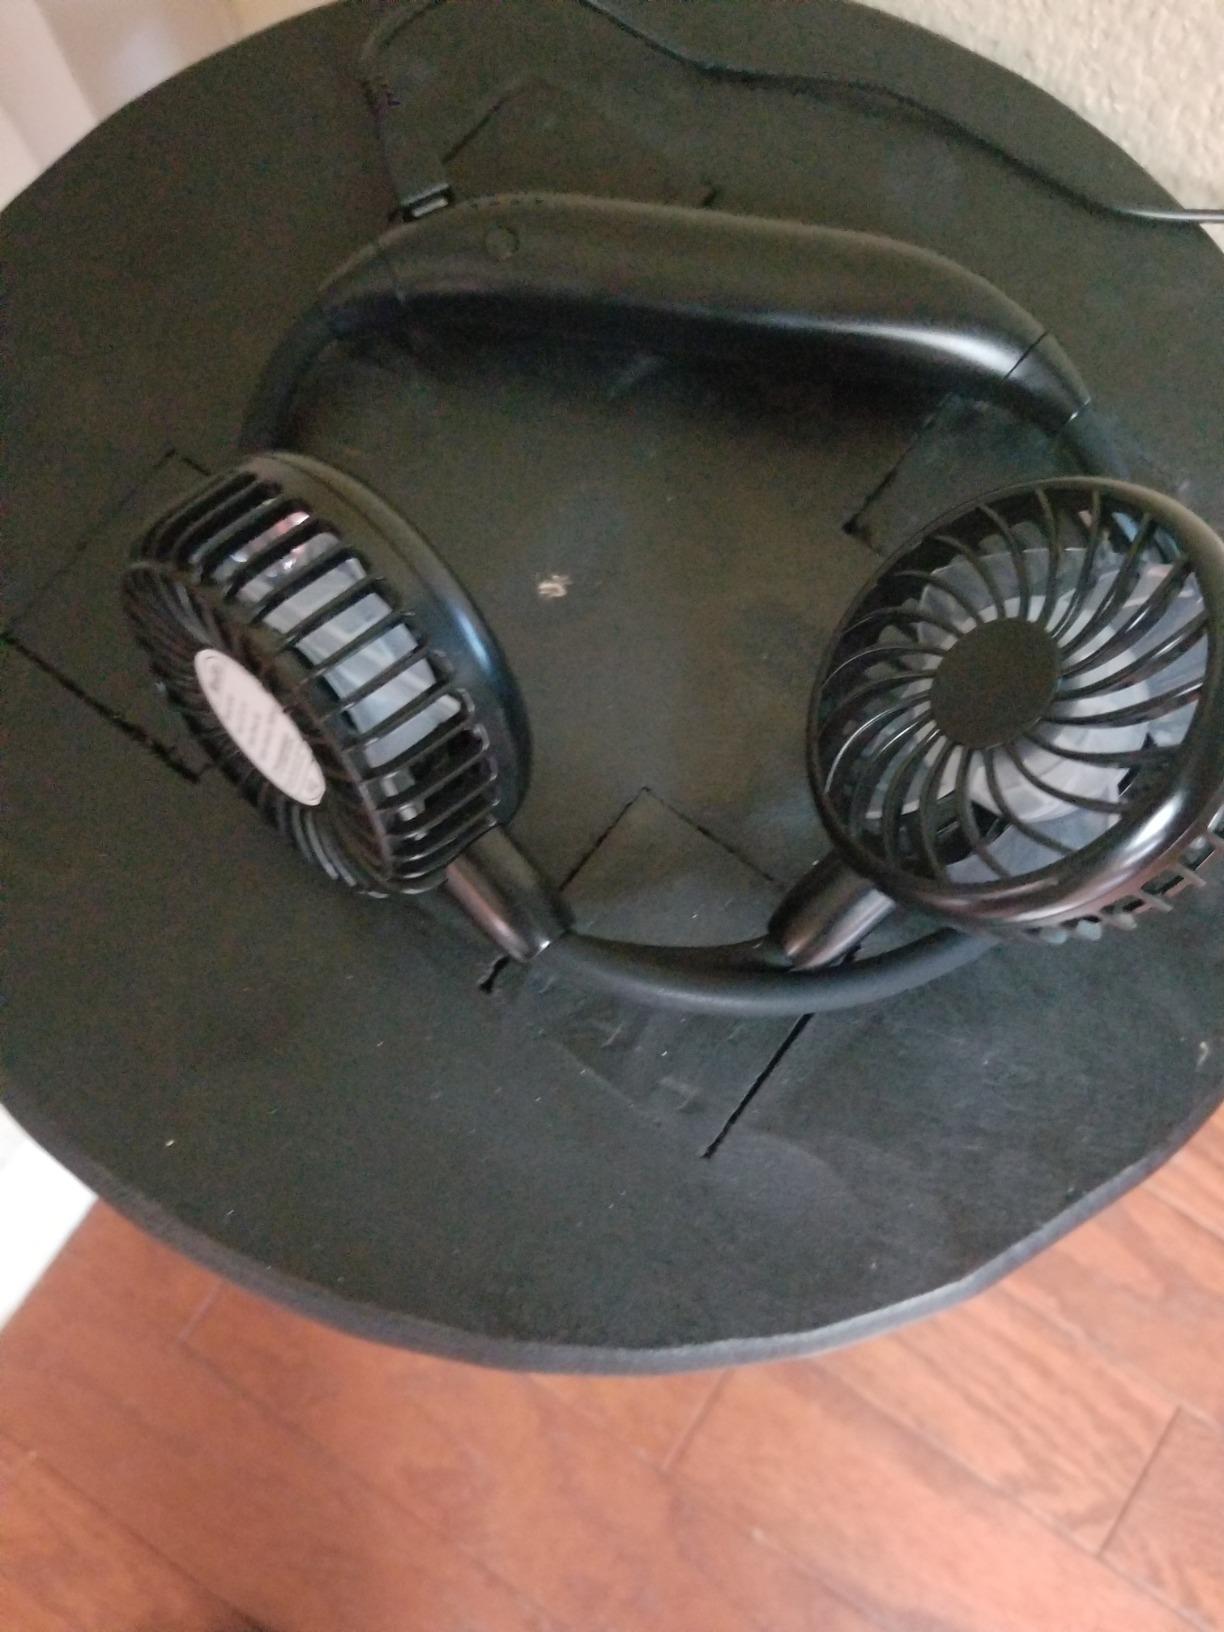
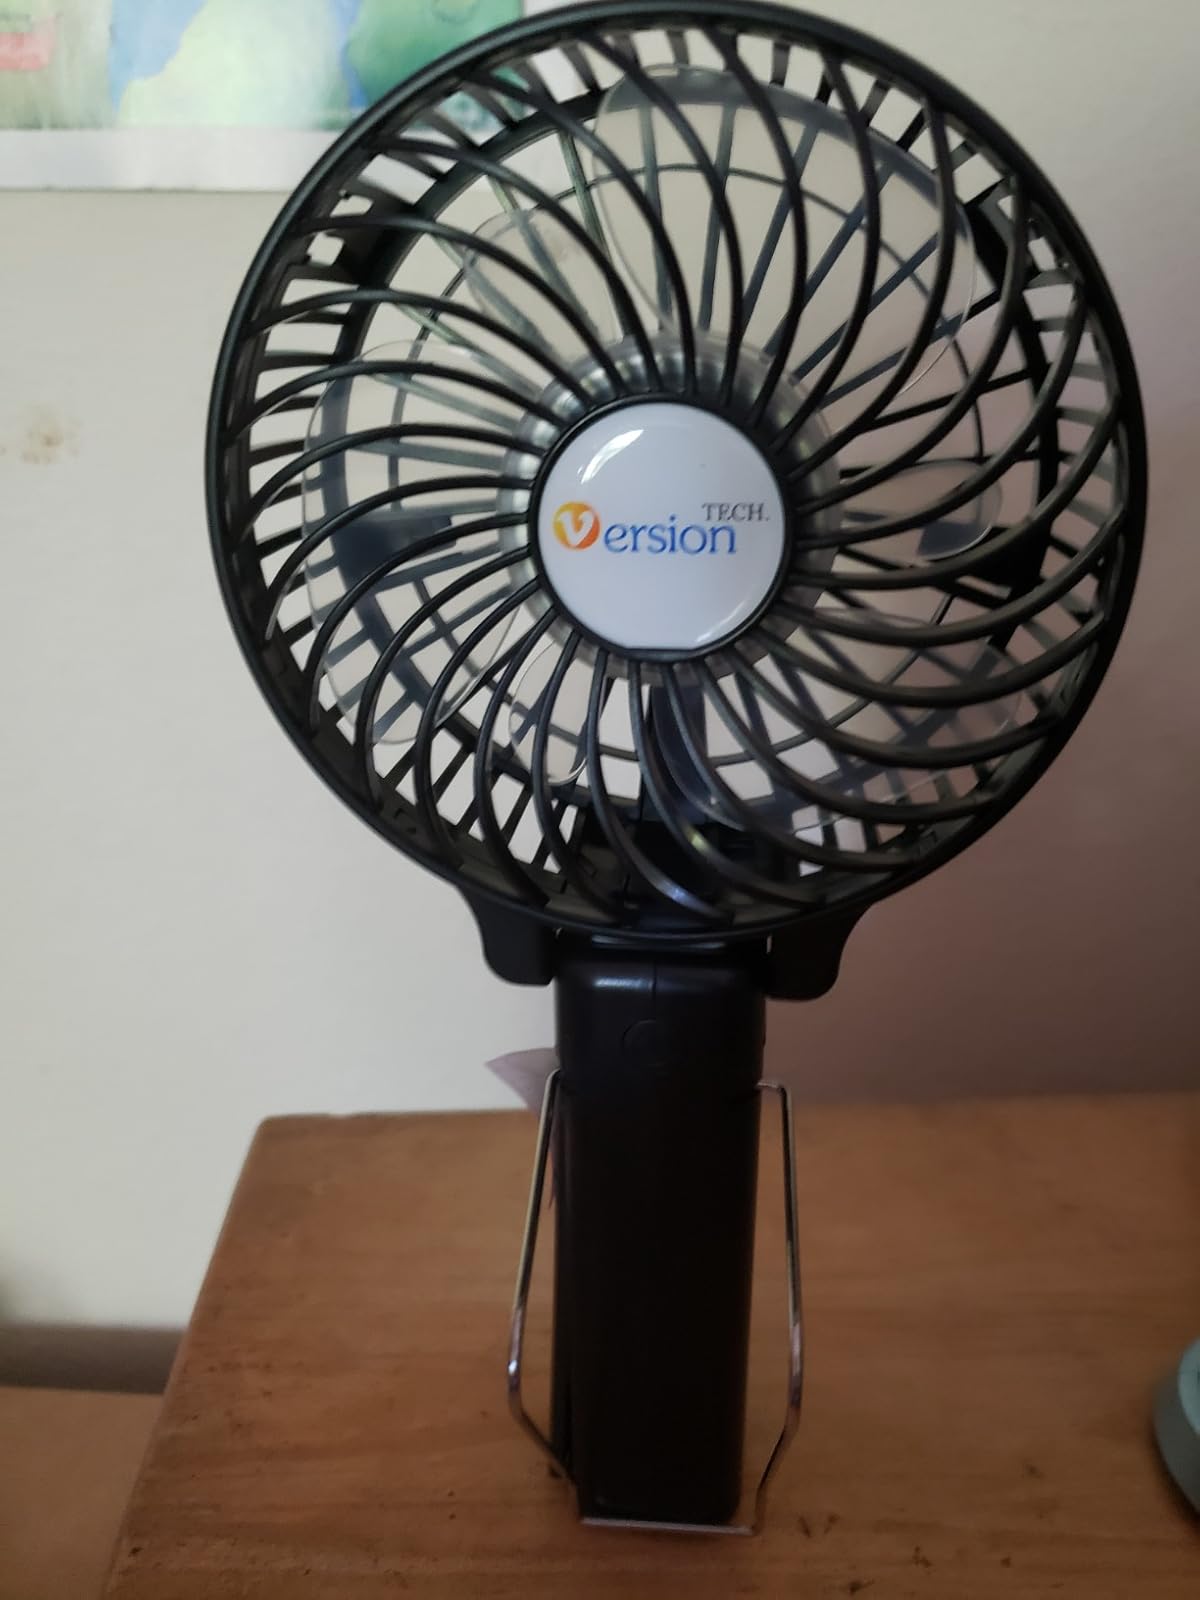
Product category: fan
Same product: no